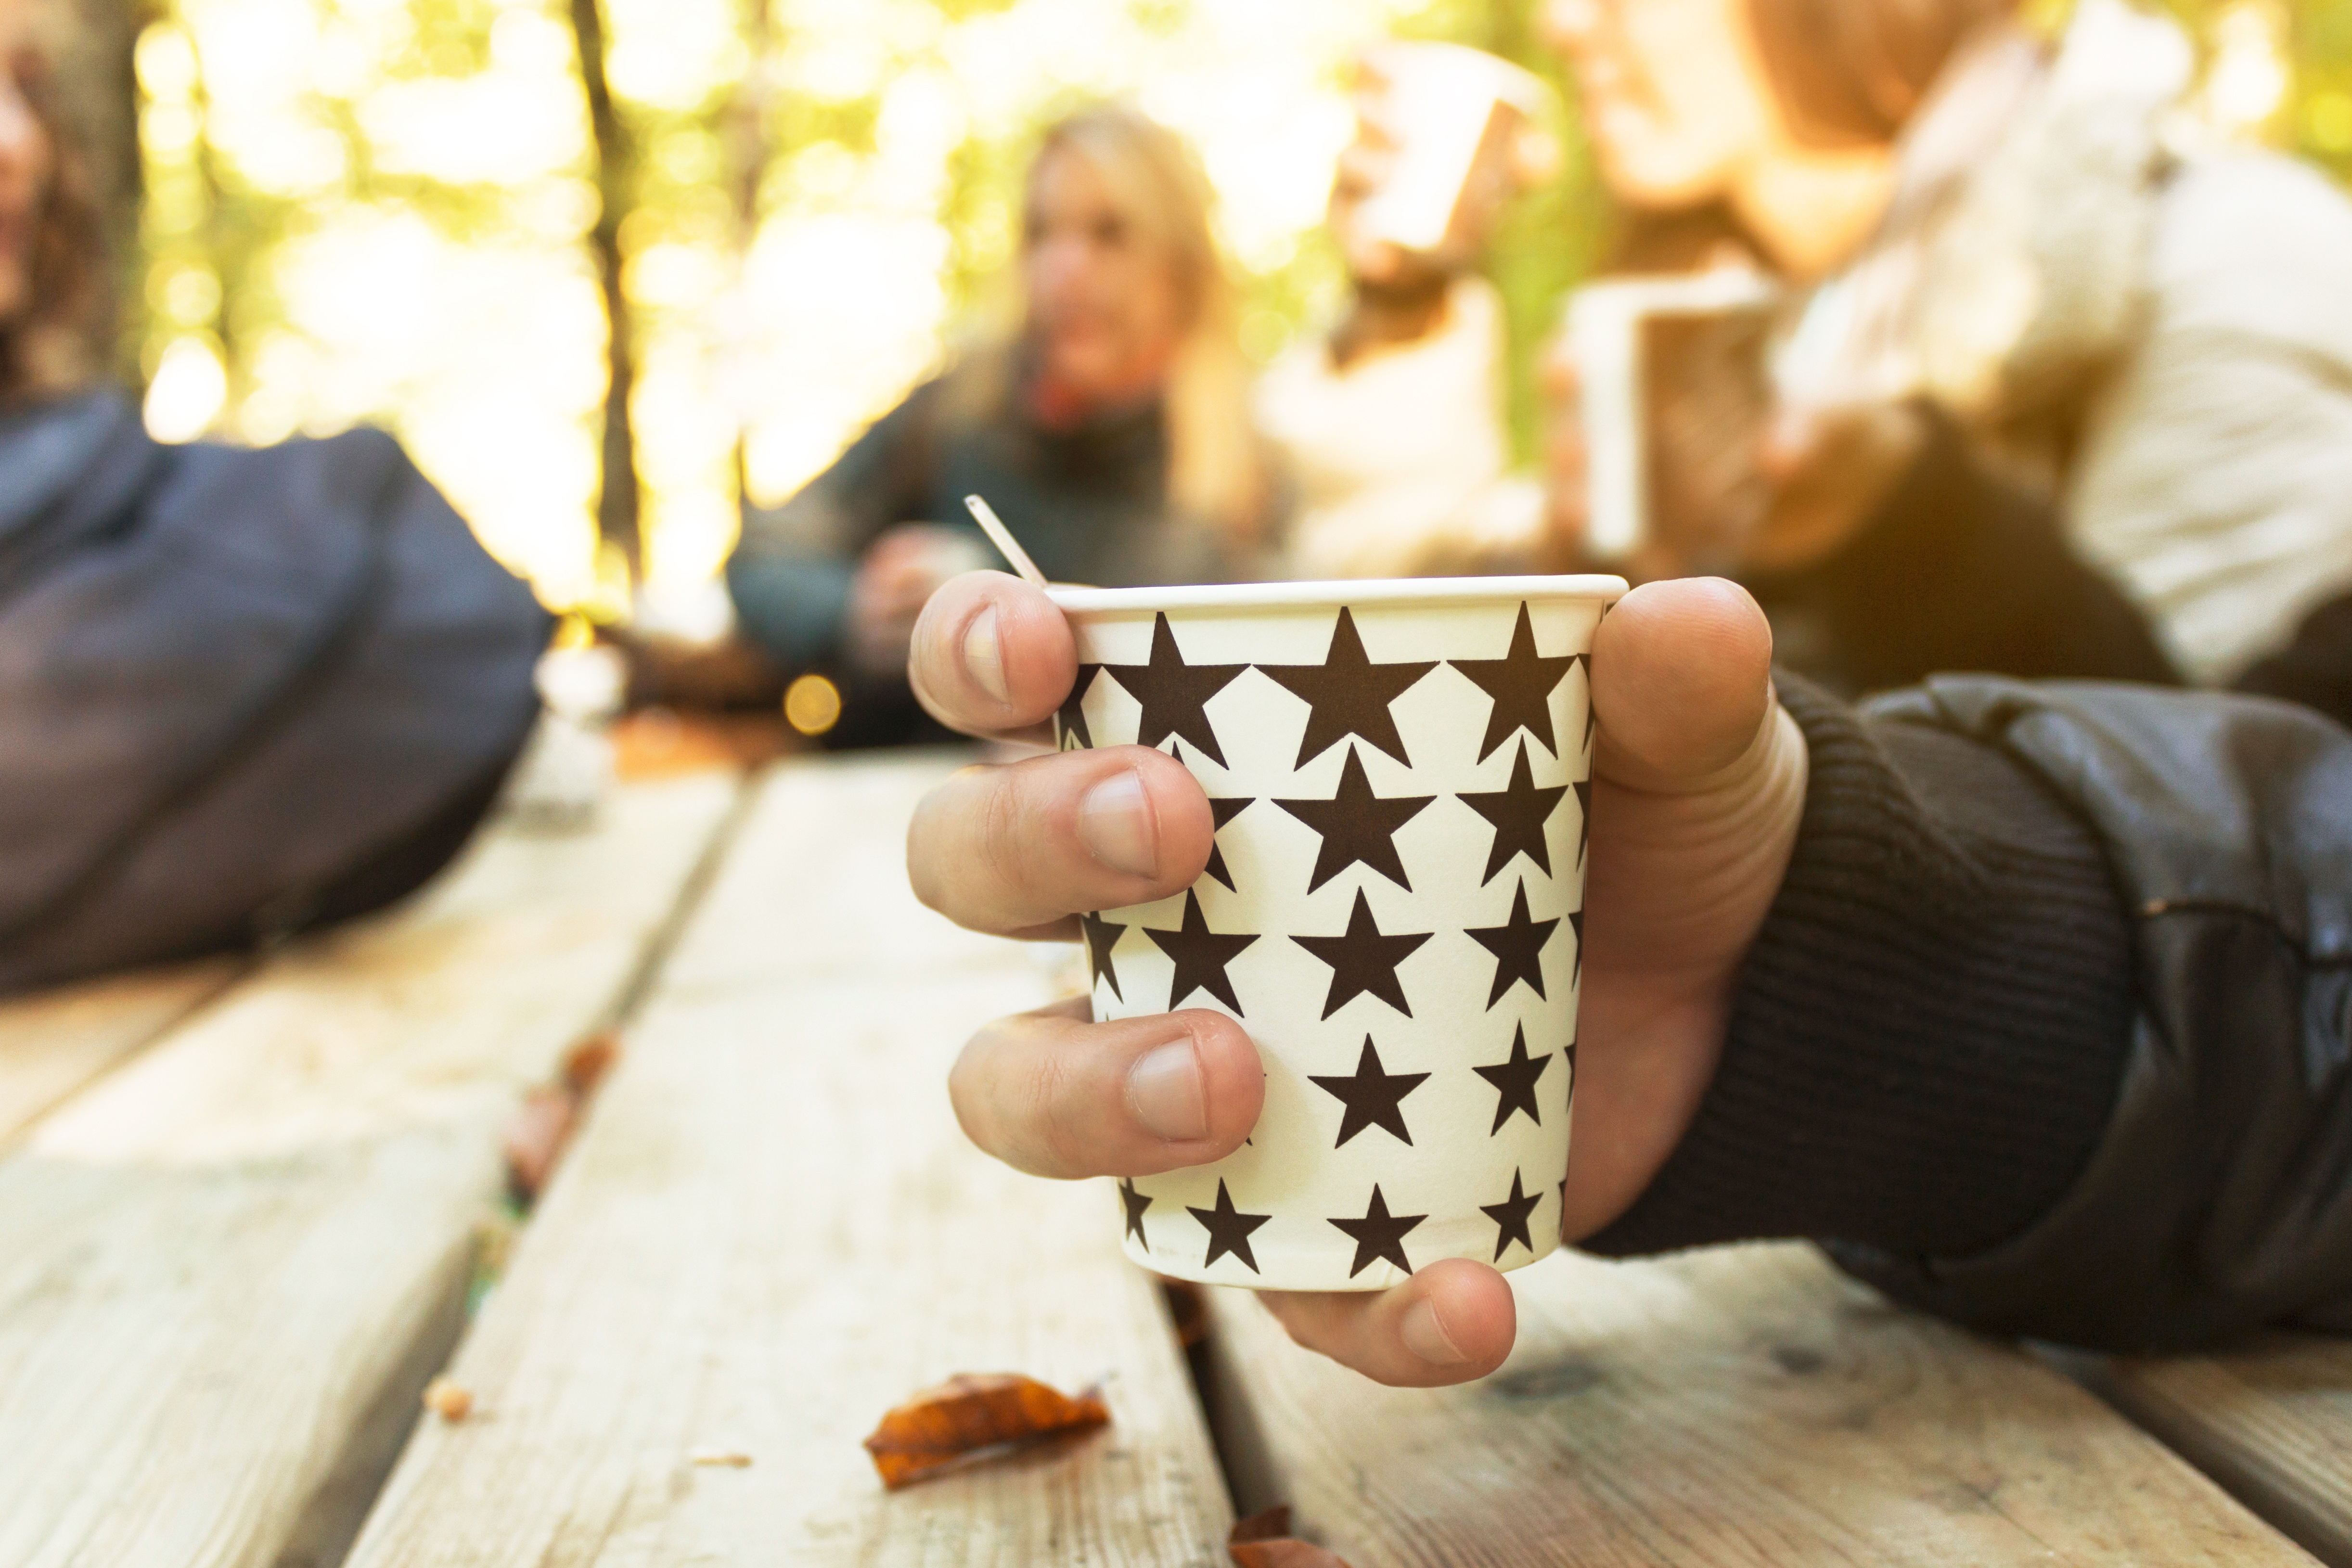
hand, nature, forest, cold, winter, coffee, wood, meeting, finger, spring, autumn, friendship, yellow, friend, leaves, background, happiness, joy, break, carving, intermediate